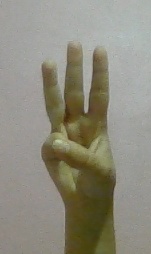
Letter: thaa